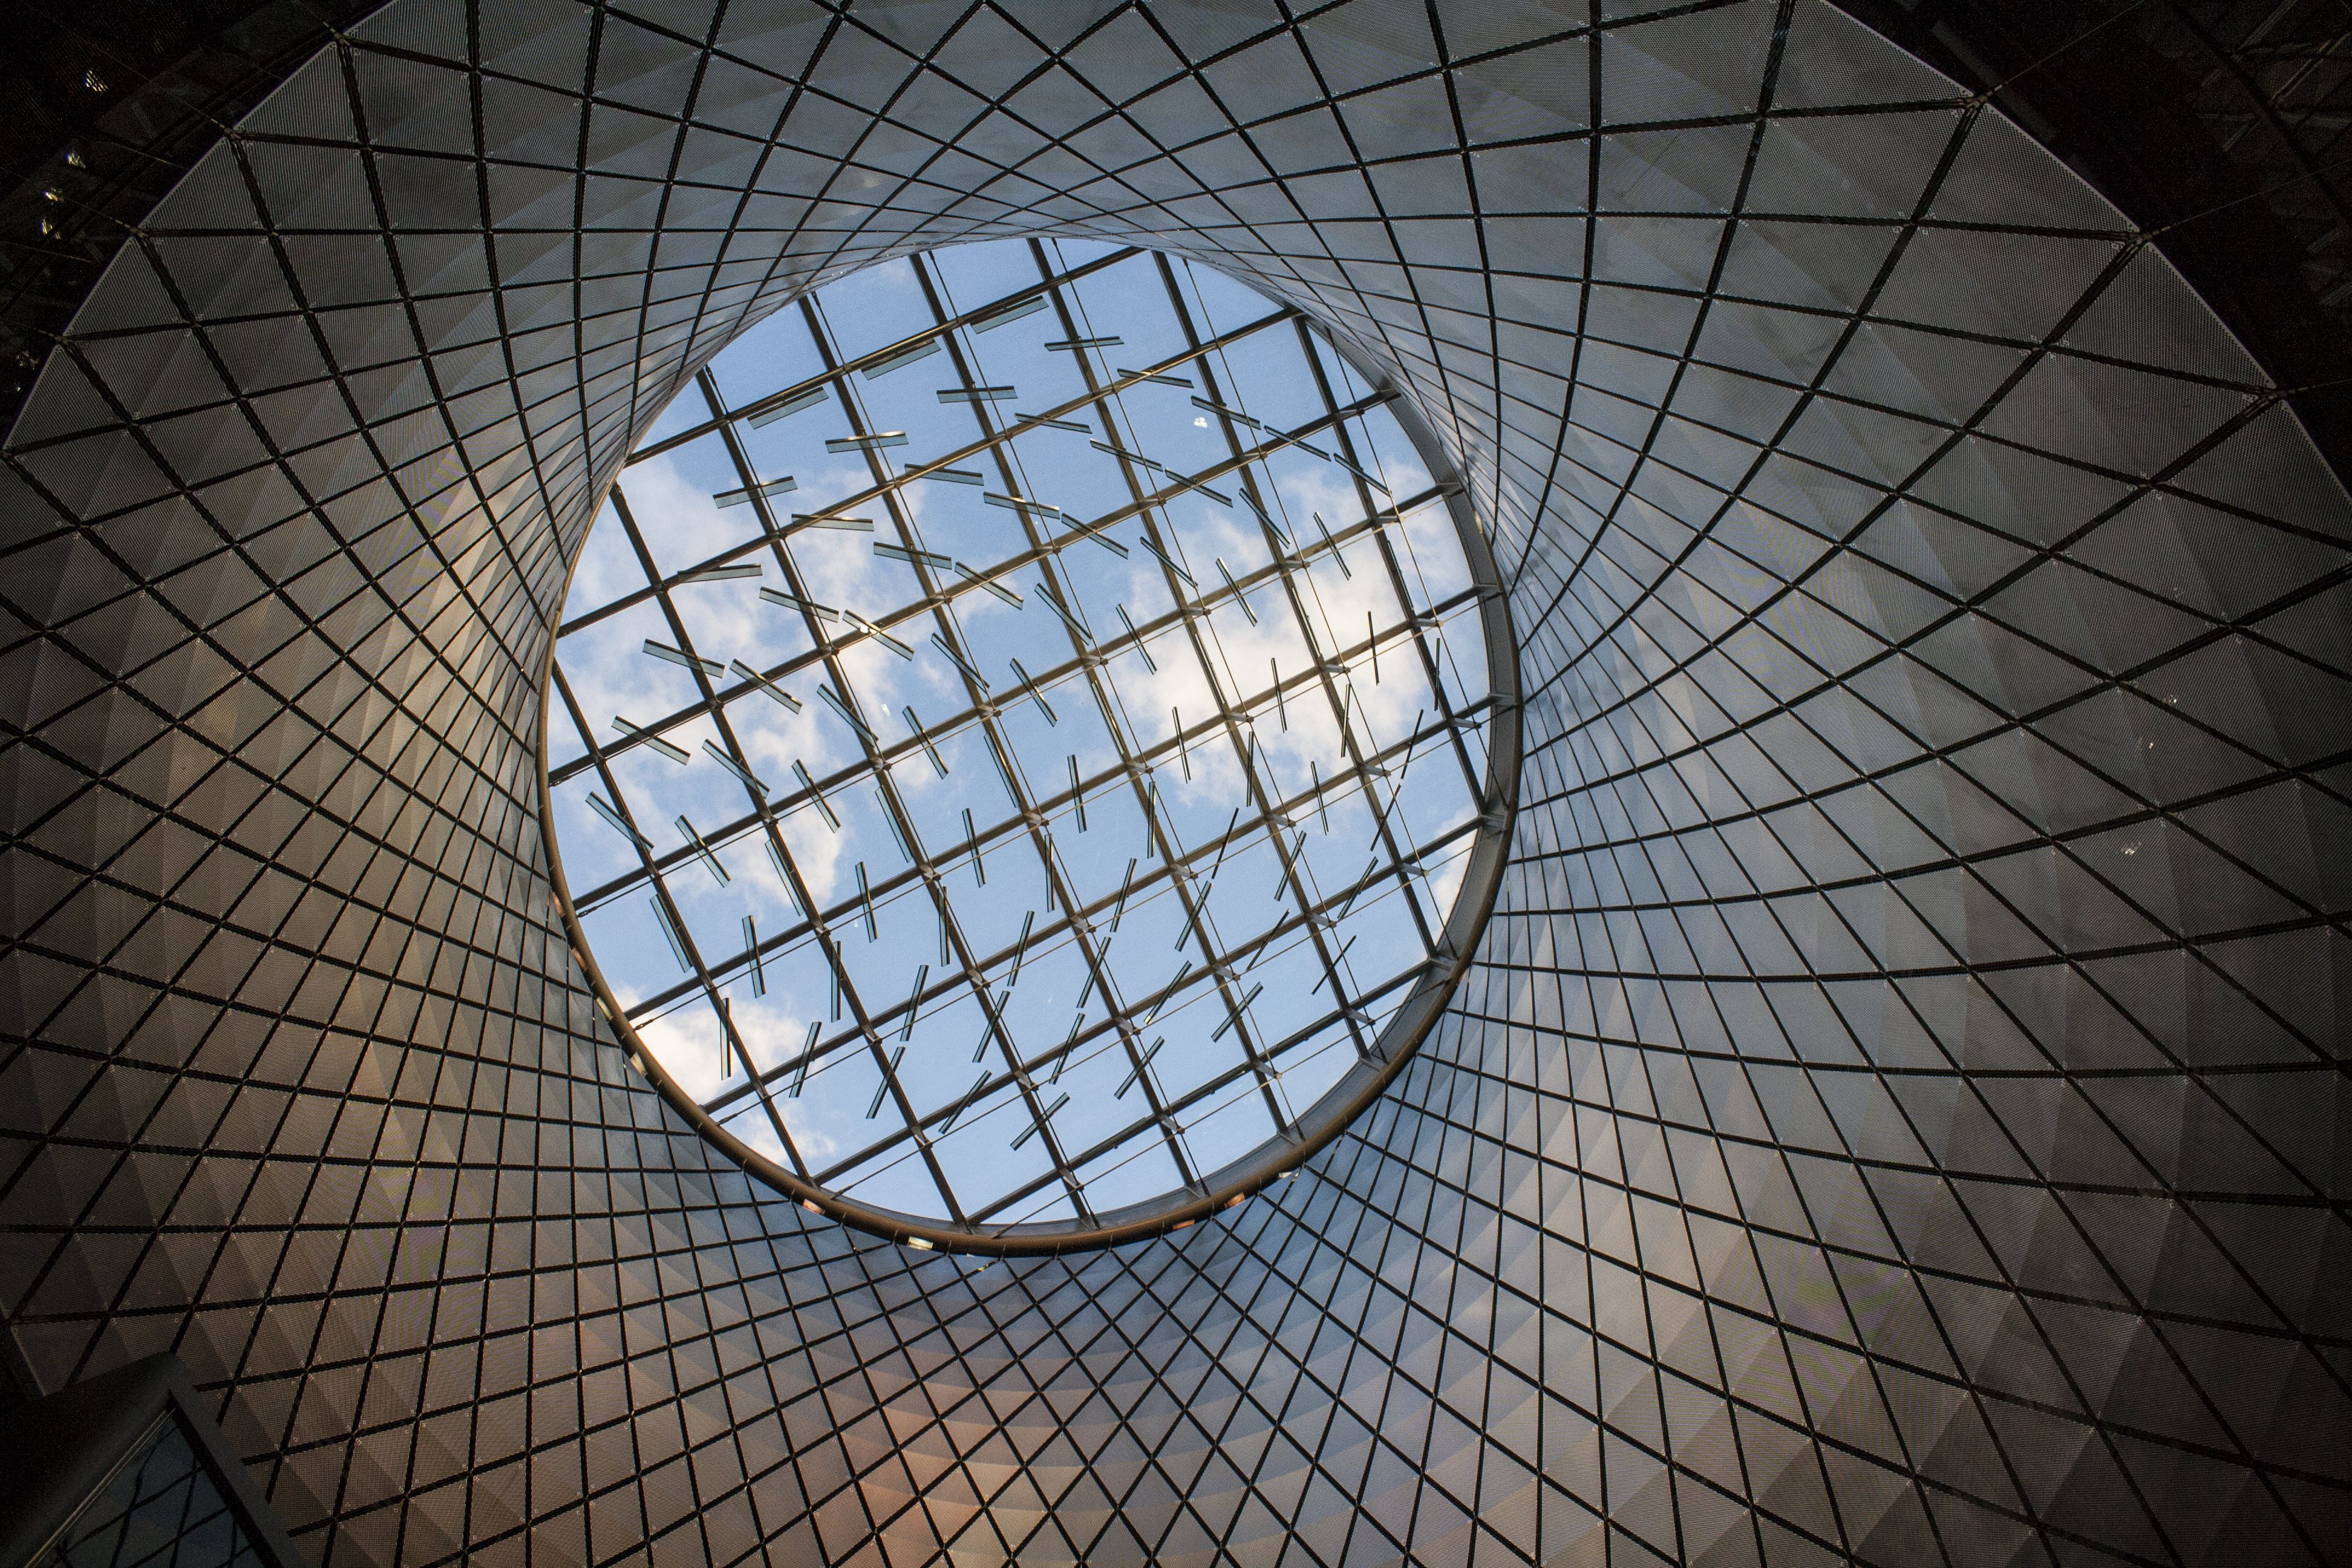
light, architecture, sky, round, ceiling, line, reflection, color, blue, lighting, circle, clouds, design, circular, symmetry, sphere, dome, shape, daylighting